Katsuyama, Fukui

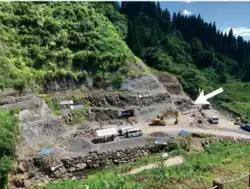
The Kitadani Dinosaur Quarry in Katsuyama

Katsuyama is part of ancient Echizen Province. During the Edo period, the area was divided between the holdings of Echizen-Katsuyama Domain, Fukui Domain, Ōno Domain, and Gujō Domain. Following the Meiji restoration, it was organised into part of Ōno District in Fukui Prefecture. With the establishment of the modern municipalities system on April 1, 1889, the town of Katsuyama was established. It annexed the village of Inose on April 15, 1931, On September 1, 1954, Katsuyama merged with the villages of Arado, Muraoka, Kitago, Kitadani, Shikadani, Osoha, Heisen-ji and Nomuki to form the city of Katsuyama.